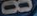
Number: 8